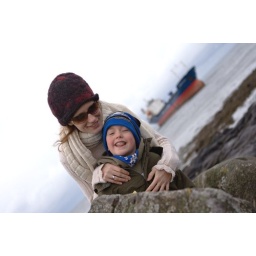
my son and my friend claudia. Had to get photo of this ship like every photographer in Iceland